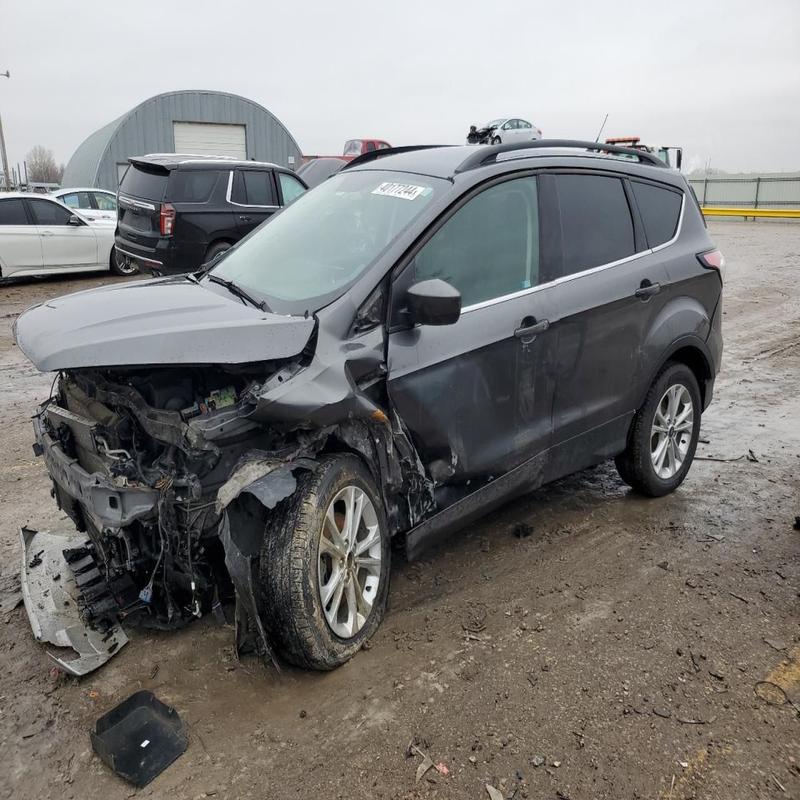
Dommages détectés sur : plaque d'immatriculation avant, pare-choc avant, feu avant droit, feu avant gauche, capot, aile avant gauche, porte avant gauche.
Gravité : majeur